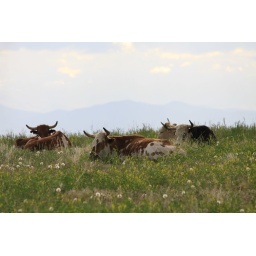
Some cows under a cloudy sky at dusk